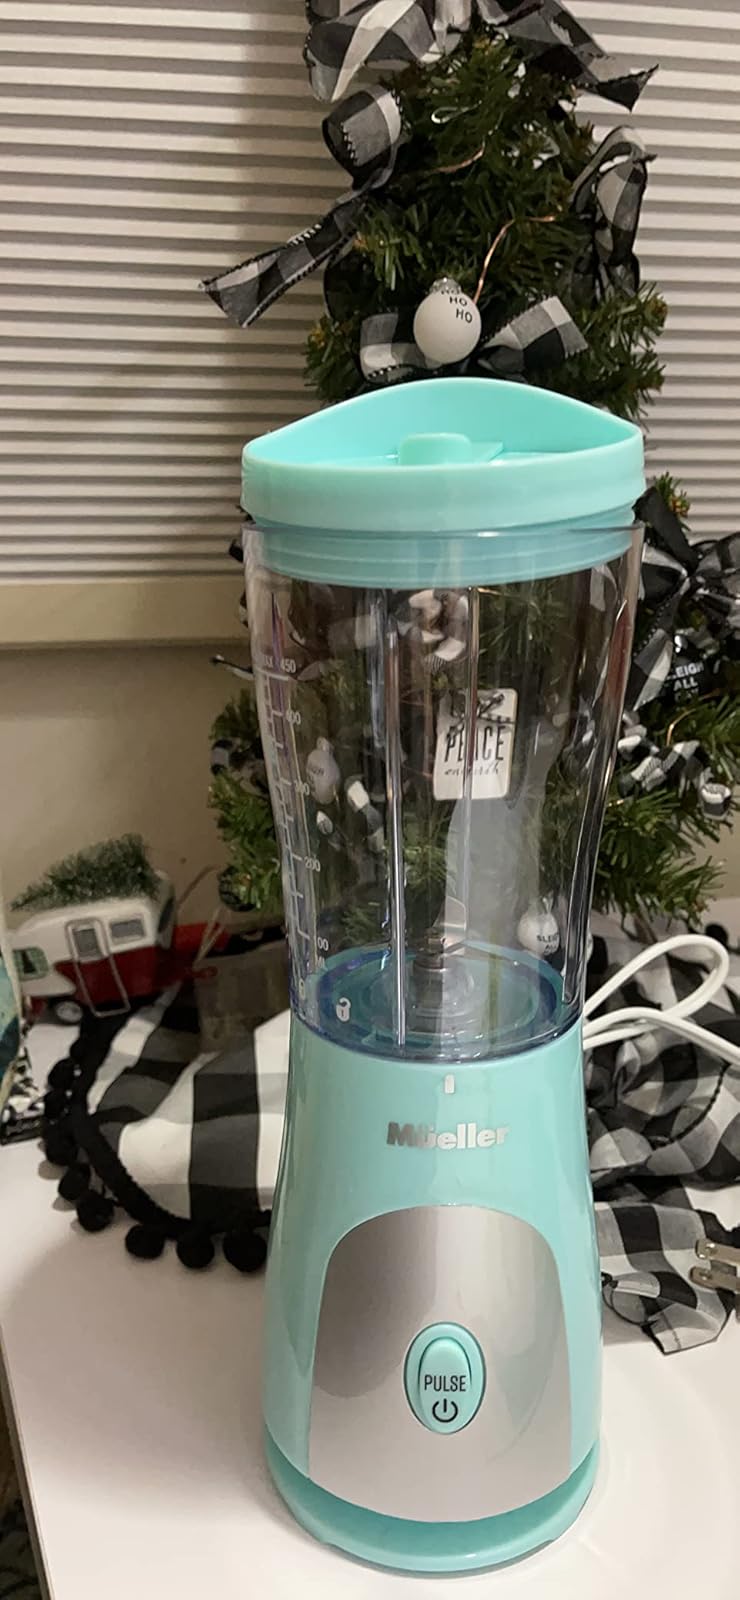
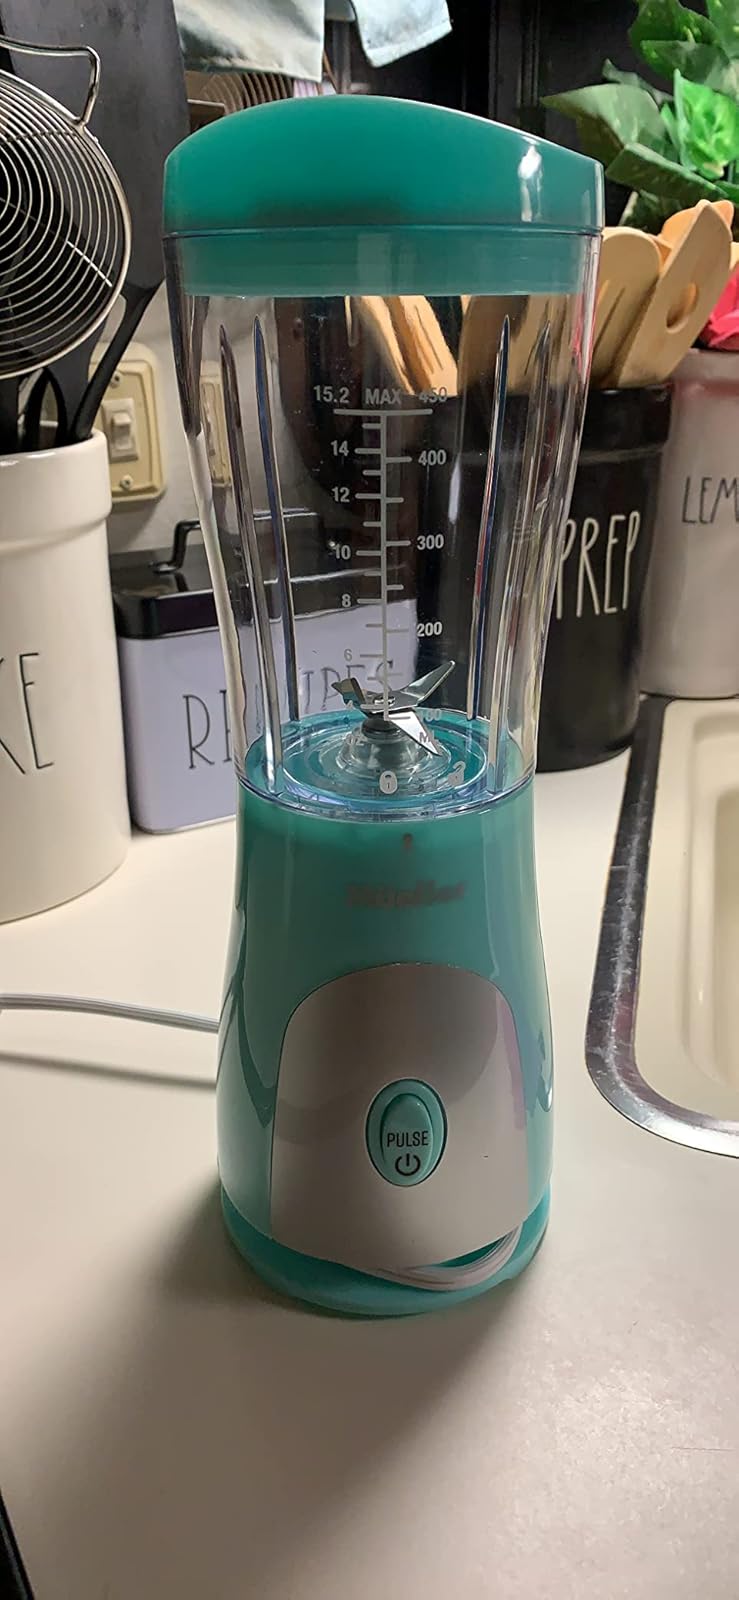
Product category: items_blender
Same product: yes